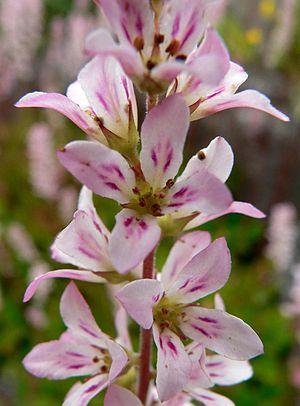
Francoa sonchifolia est une espèce vivace de la famille des Francoaceae originaire du Chili.